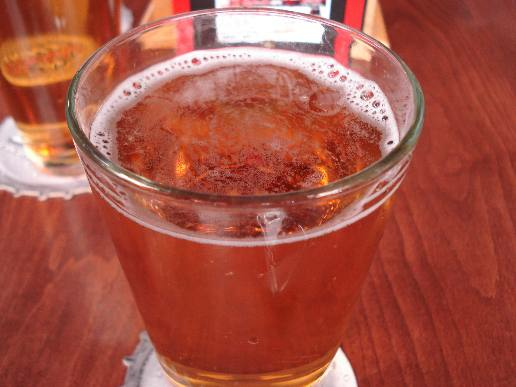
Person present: No